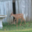
Label: deer